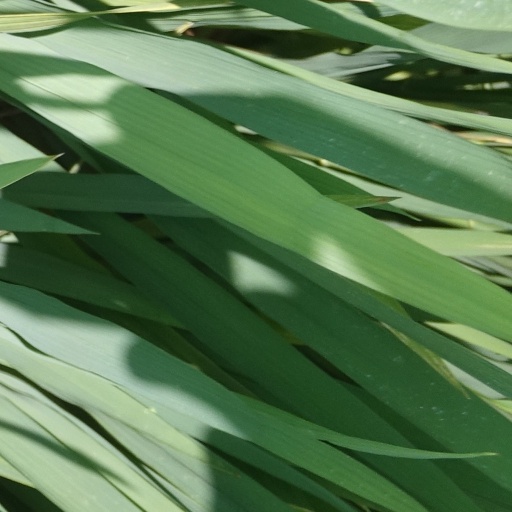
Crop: rice